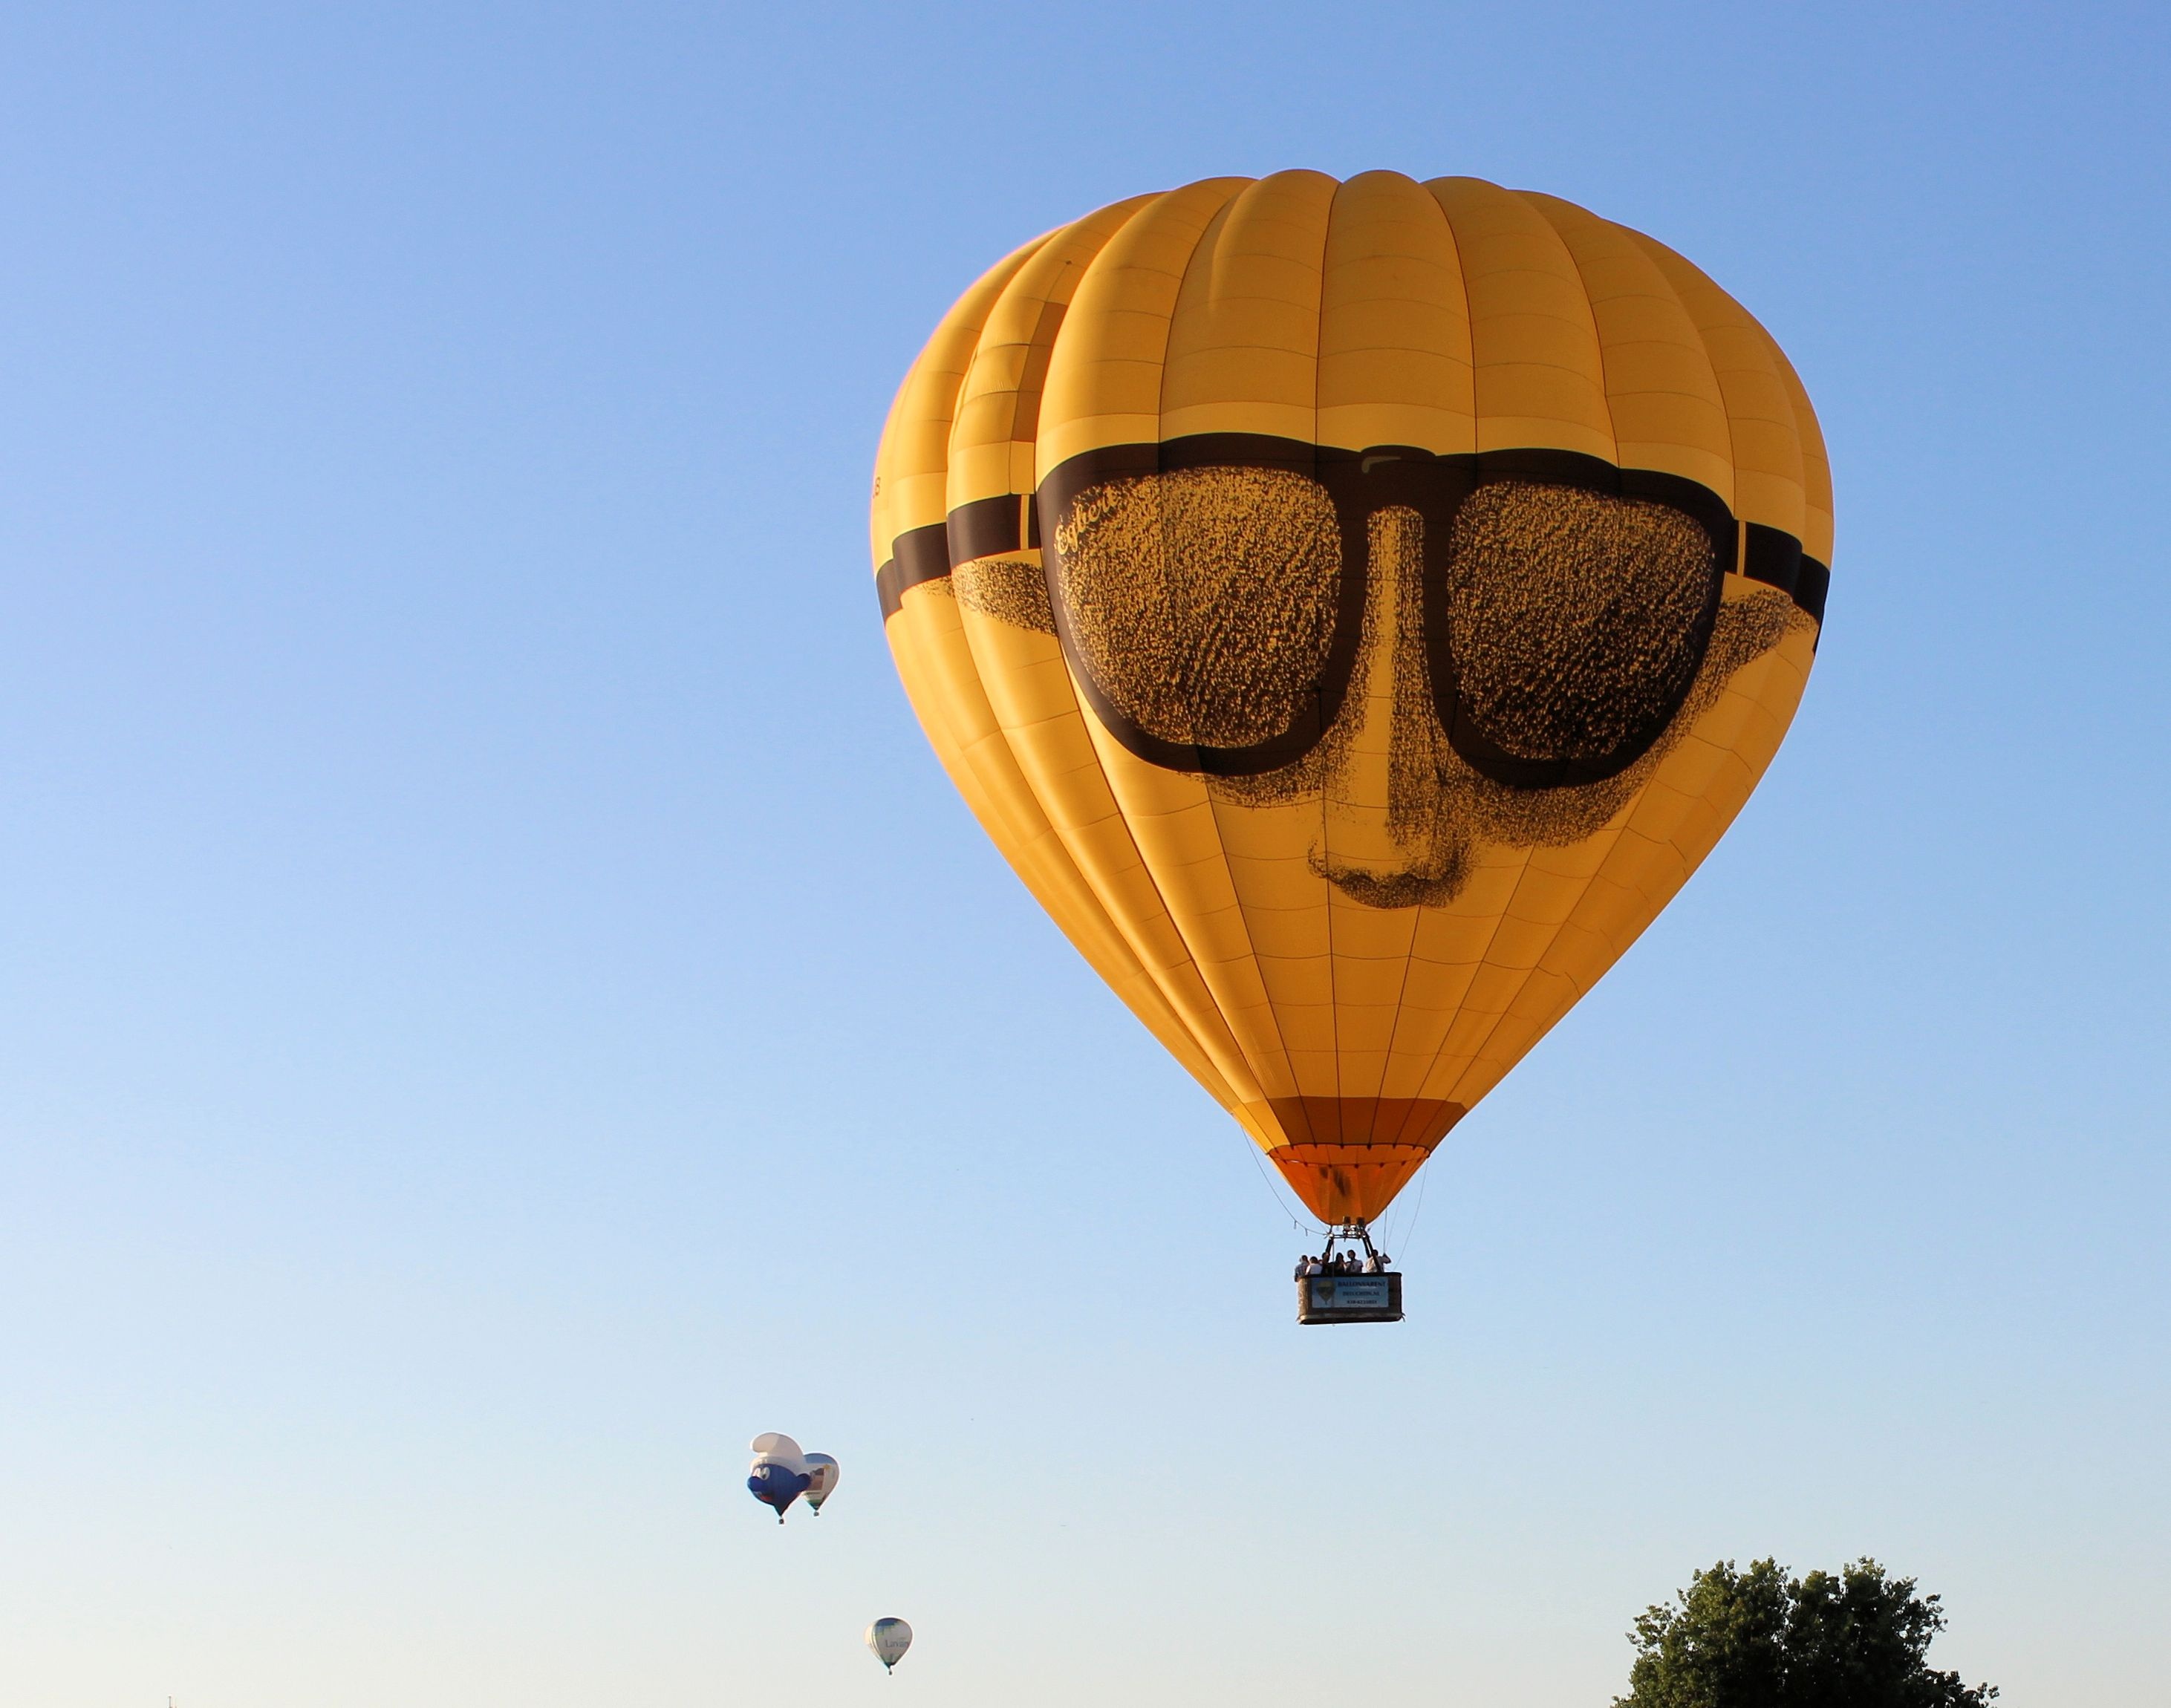
wing, balloon, hot air balloon, aircraft, vehicle, toy, netherlands, hot air ballooning, air balloon festival, atmosphere of earth, executive car